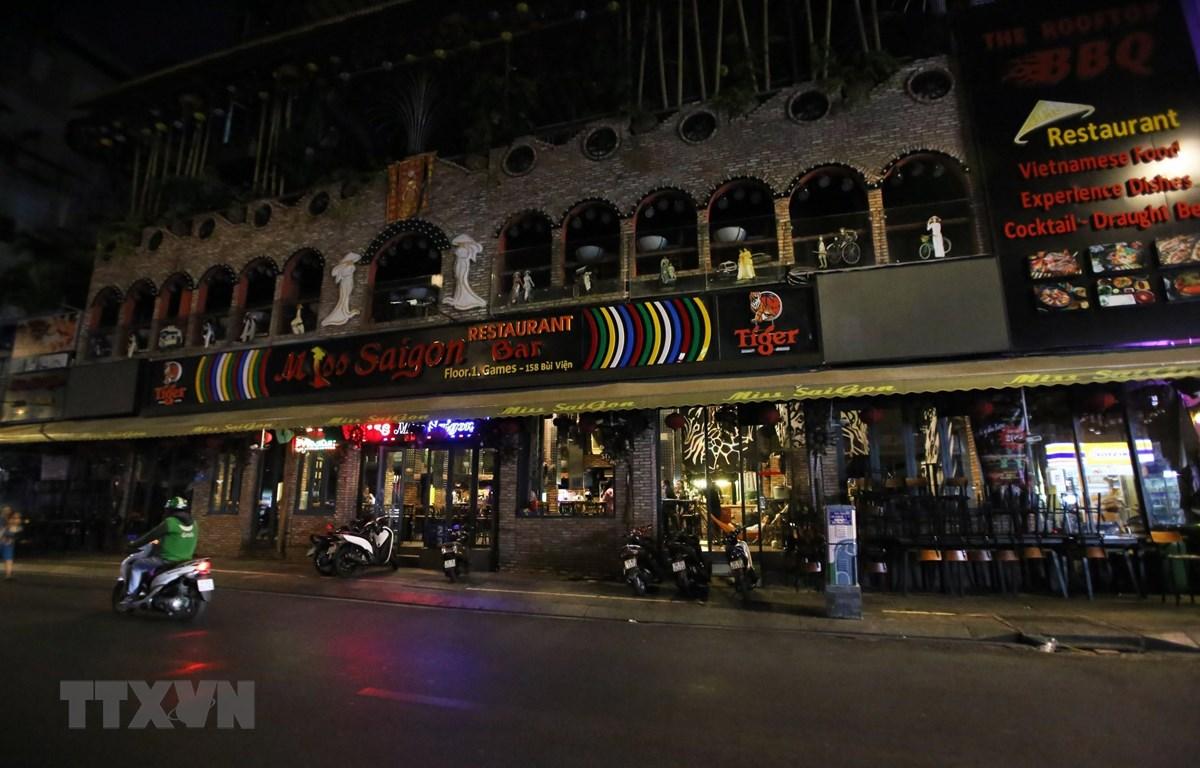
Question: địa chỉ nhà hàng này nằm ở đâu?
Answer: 158 bùi viện